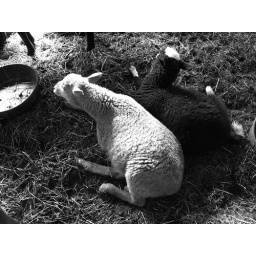
a black sheep and a white sheep. well. sheep/lamb. in black and white!